Sinking of MV Sinar Bangun

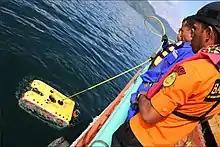
Members of the Indonesian National Search and Rescue Agency lowered an ROV to search the wreckage of MV "Sinar Bangun"

The search area was widened to to the east, as a projection made by the Indonesian BMKG predicted that the current would carry the passengers and crews to the east. Ten boats were deployed to the search area.